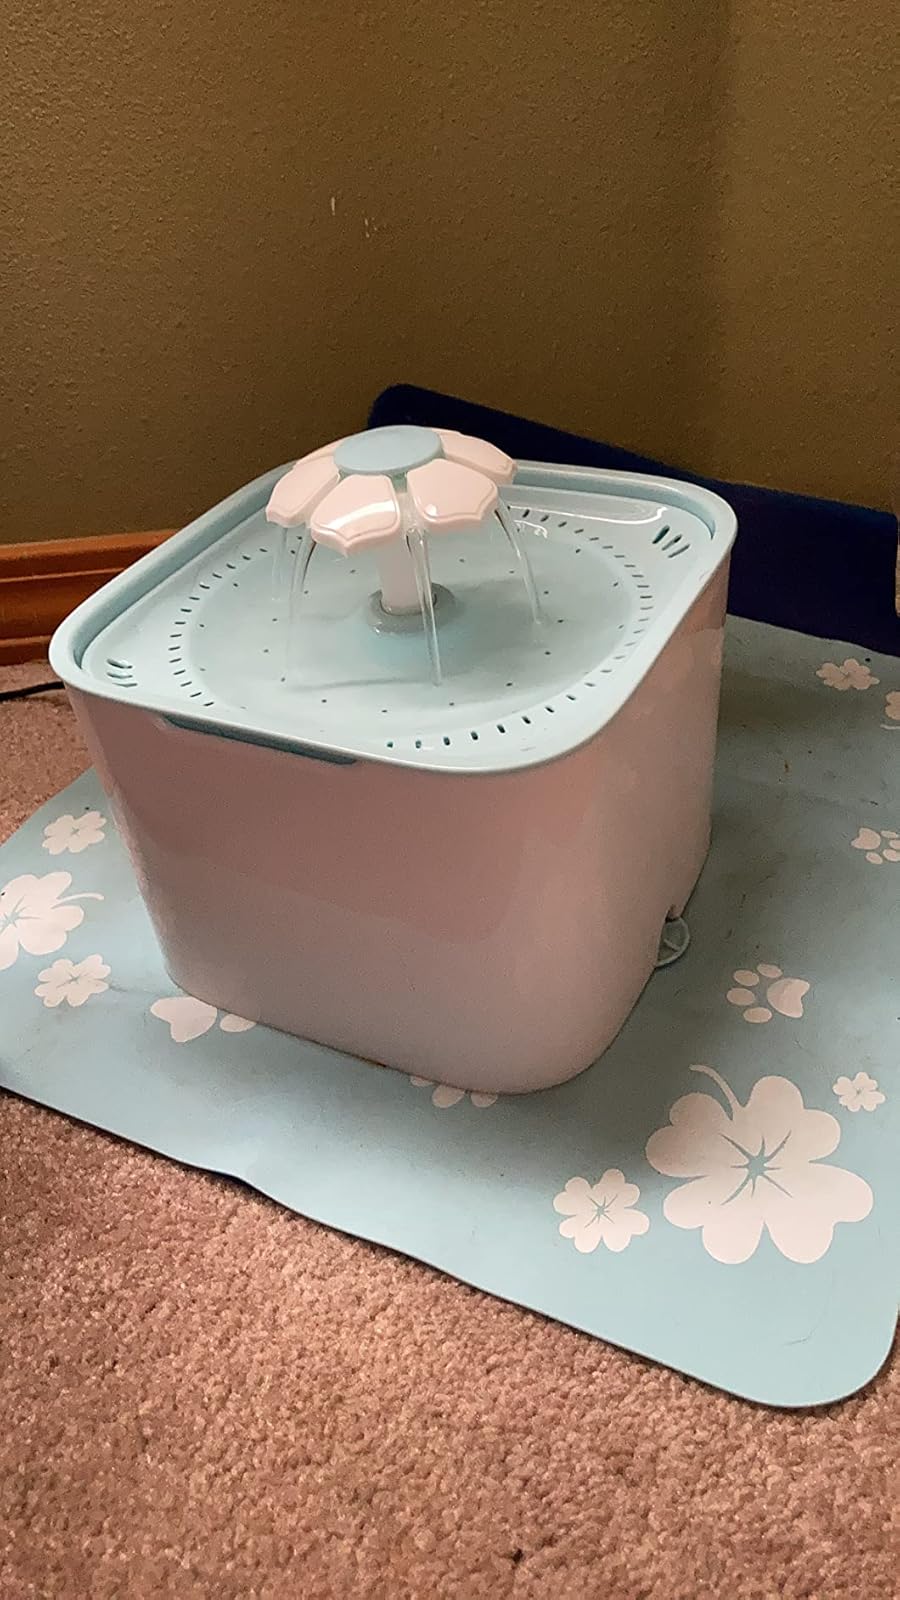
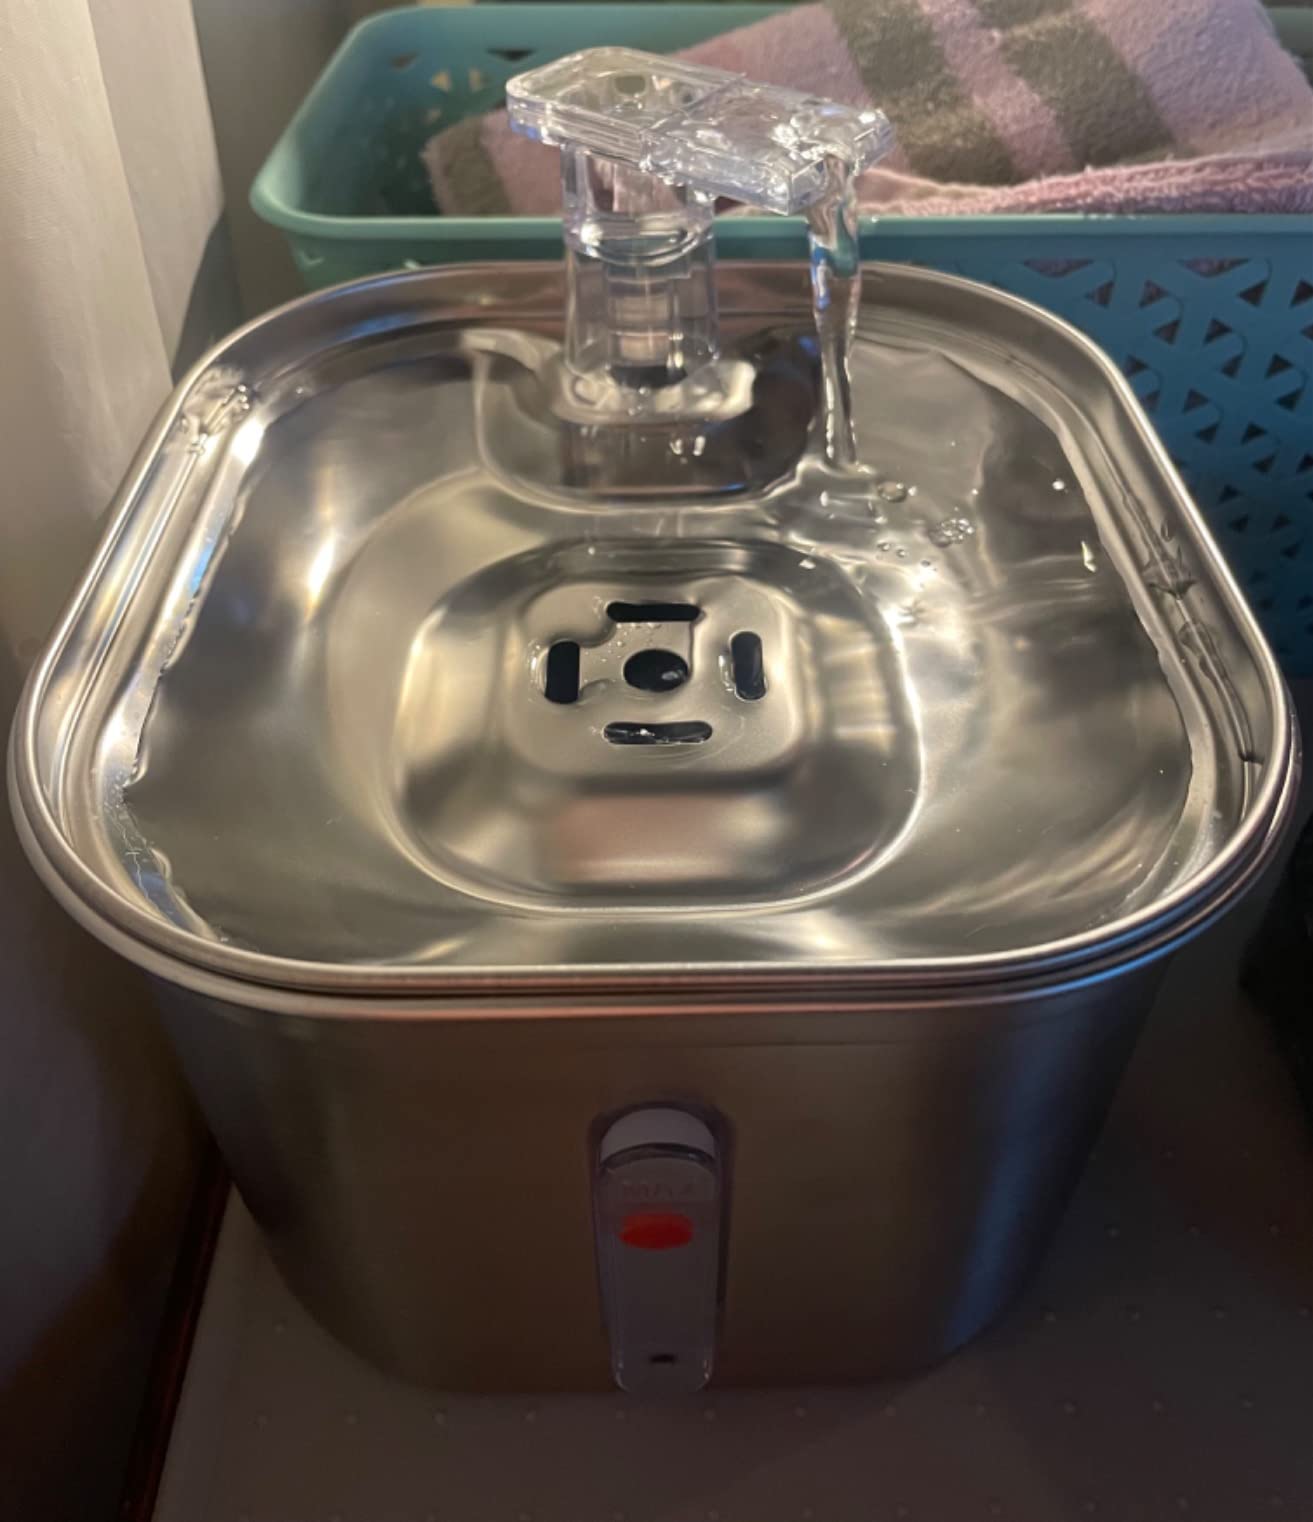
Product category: items_bowl
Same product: no